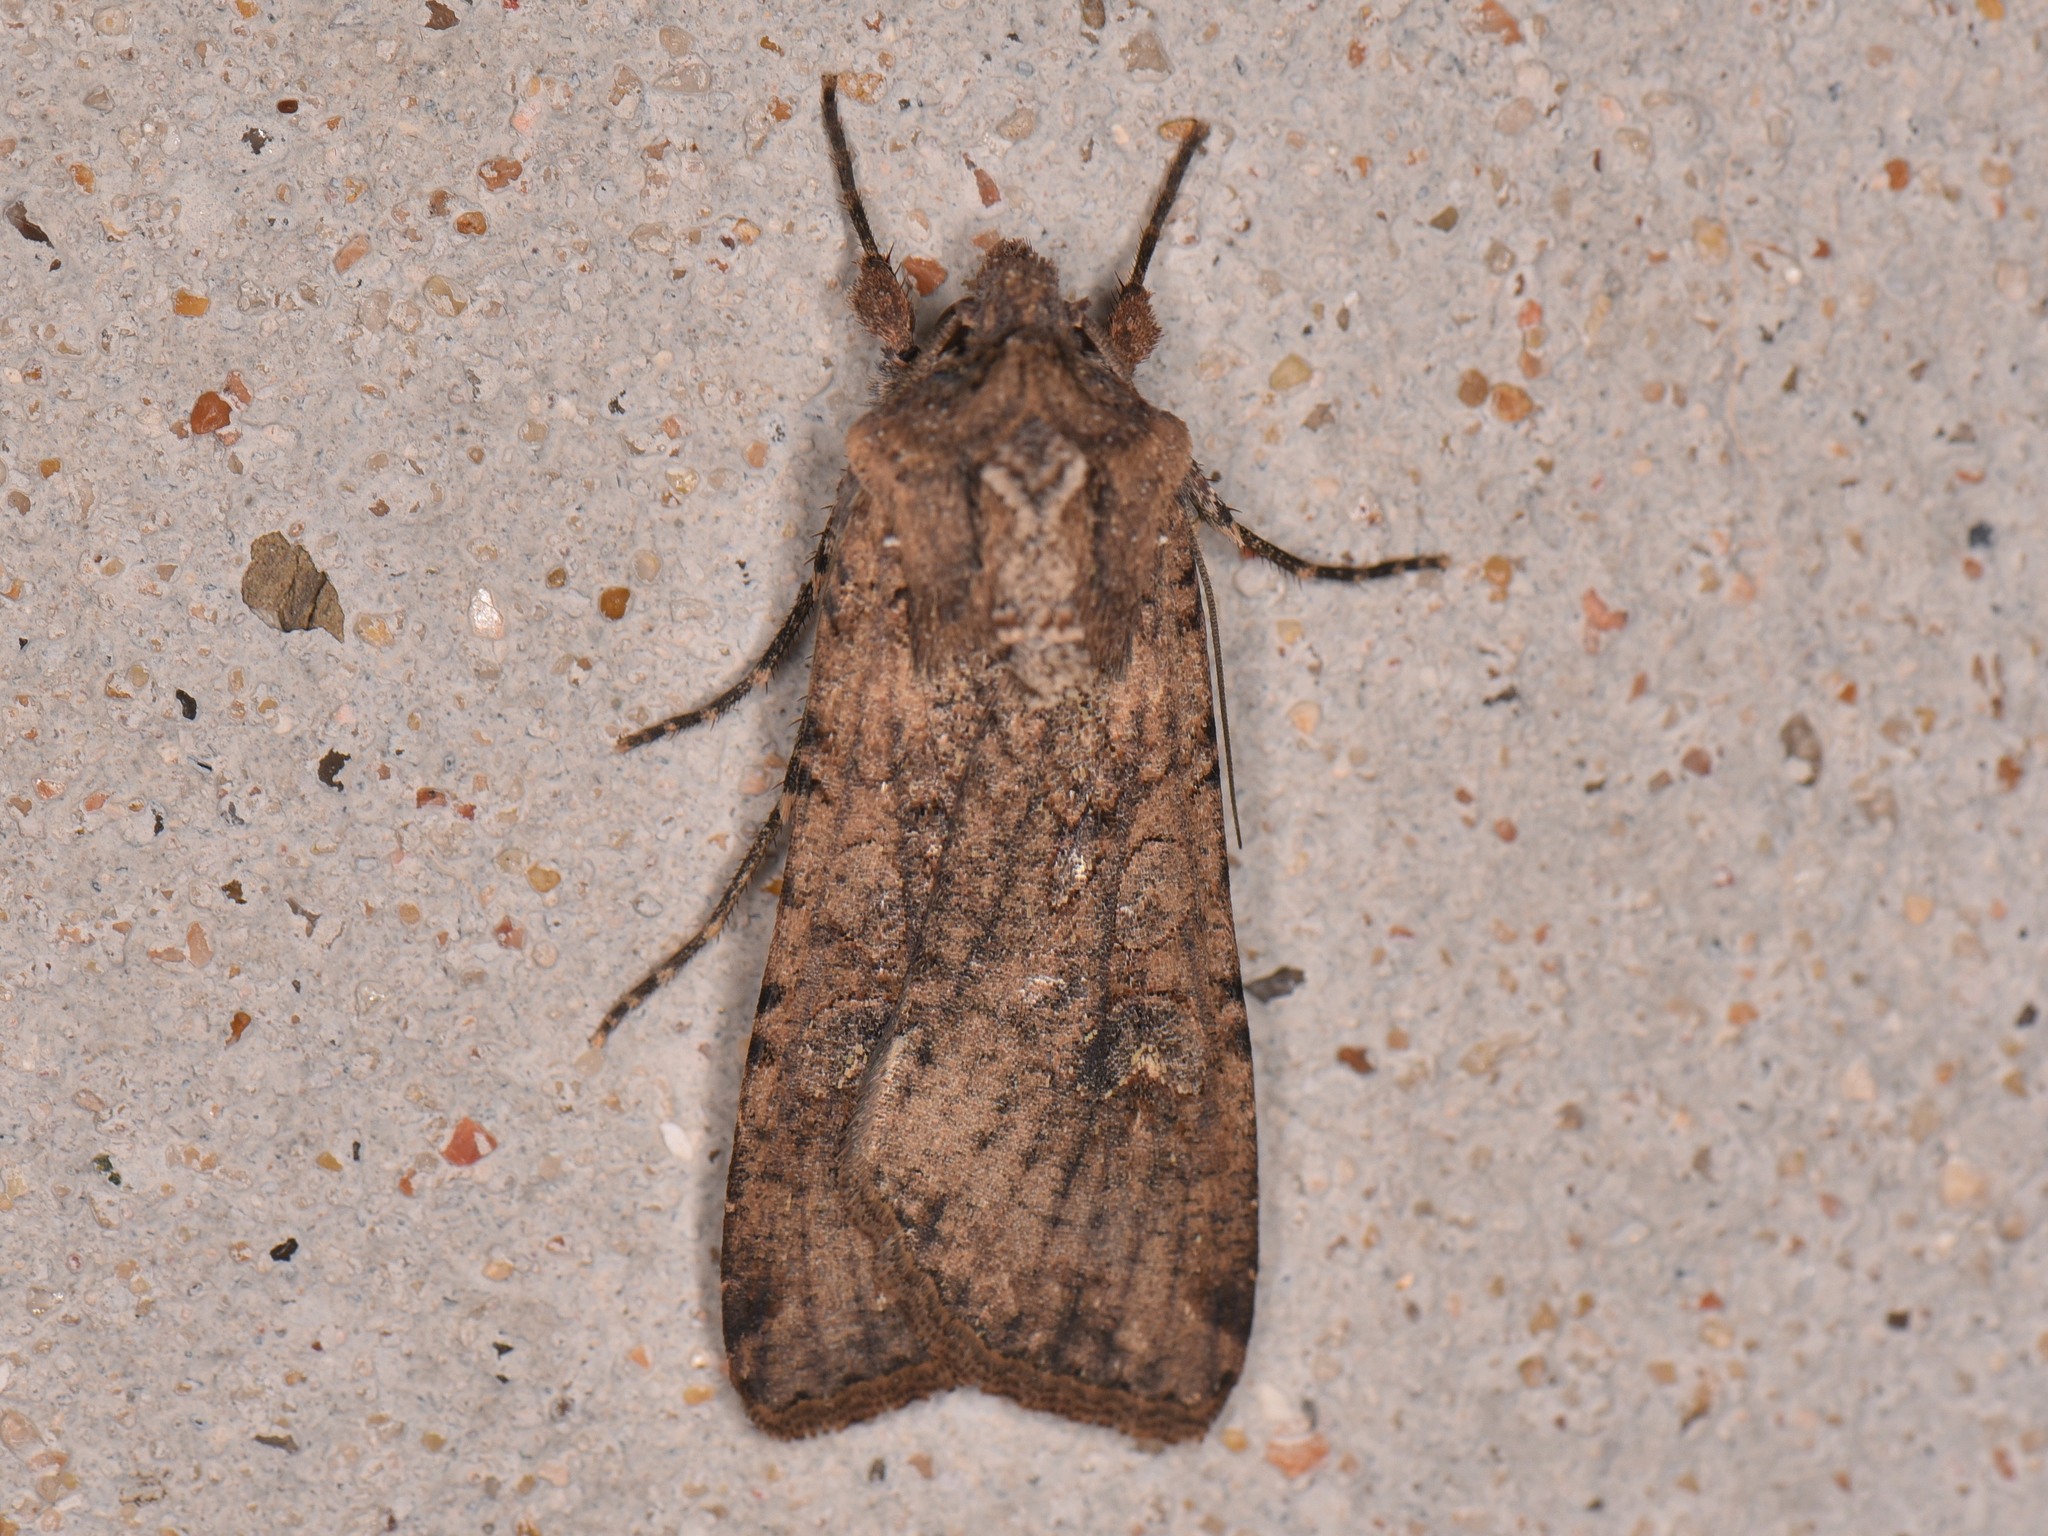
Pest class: cutworms